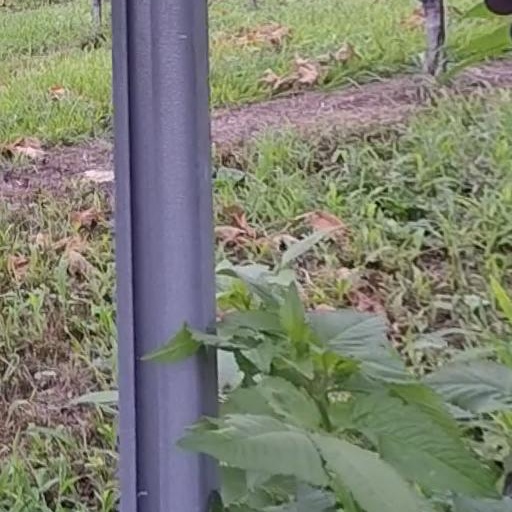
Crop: grape